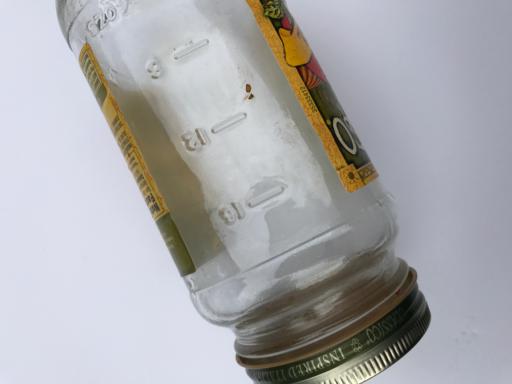
Label: glass